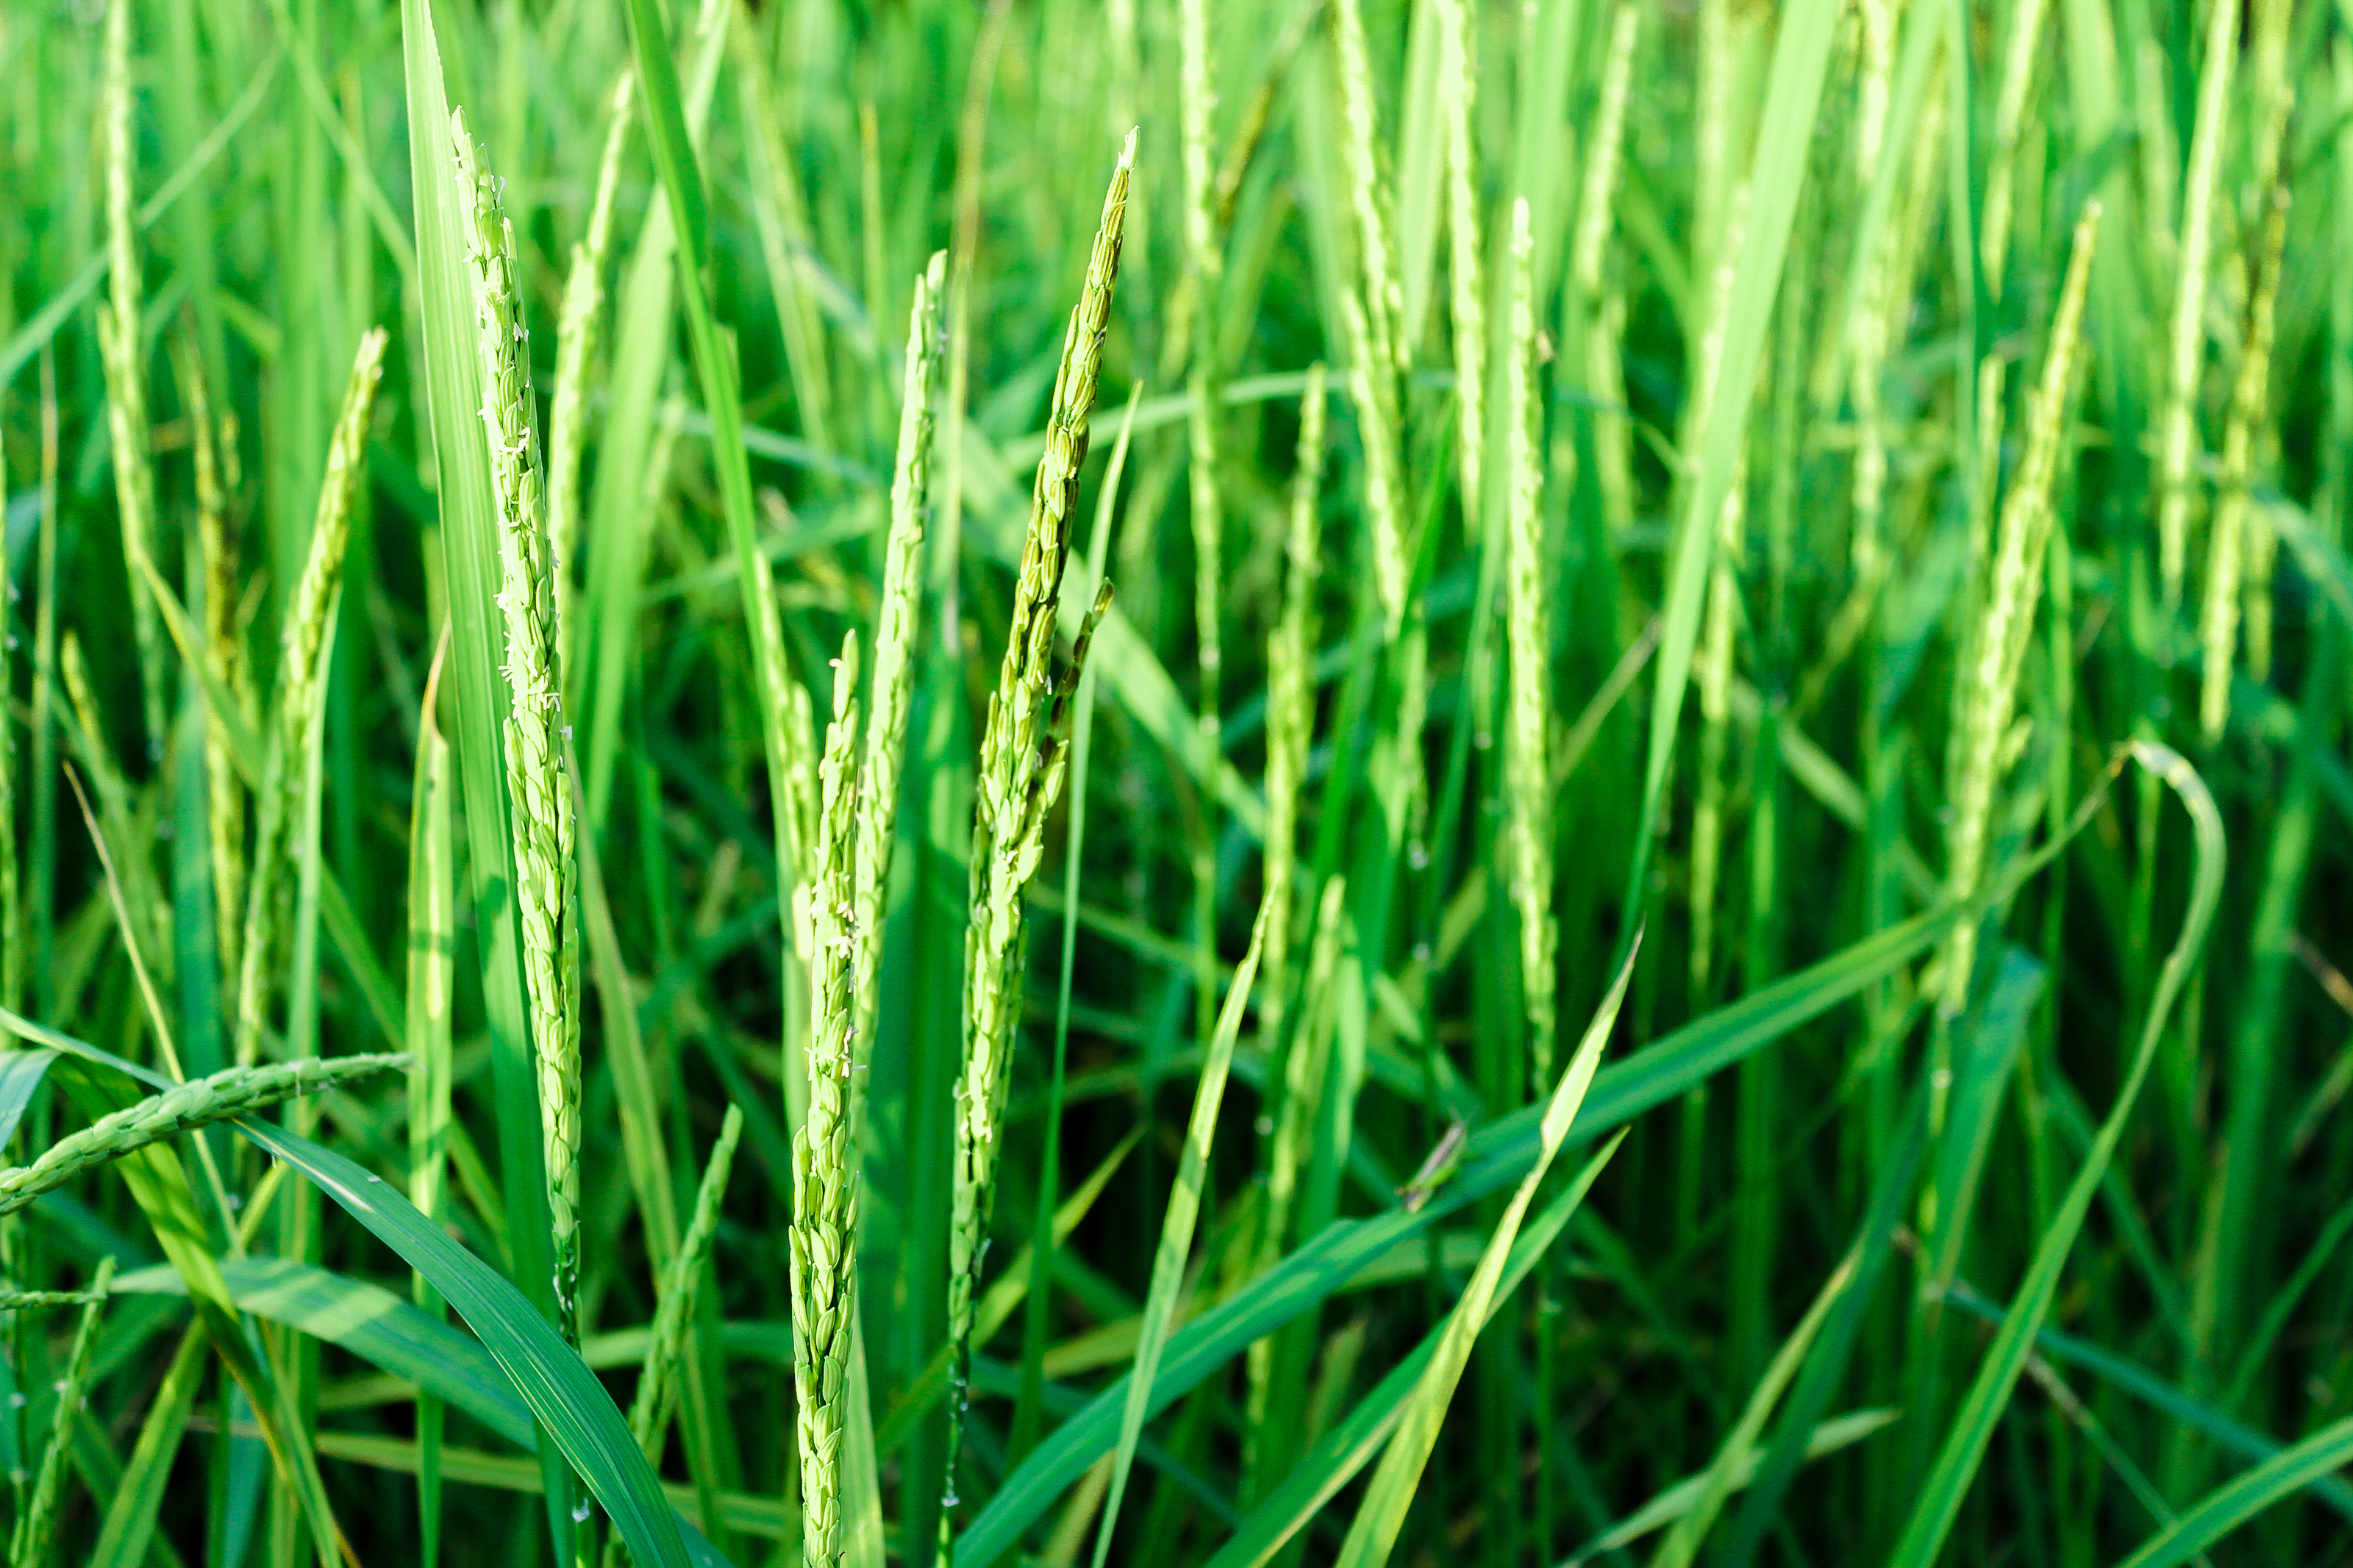
rice, green, farm, nature, field, agriculture, outdoor, plant, background, food, yellow, harvest, landscape, countryside, asia, natural, thailand, paddy, sky, crop, grass, rural, grain, ripe, farming, asian, season, land, growth, flora, grass family, wheatgrass, plant stem, sweet grass, chrysopogon zizanioides, commodity